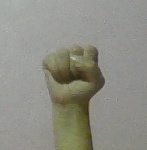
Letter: saad